Curling

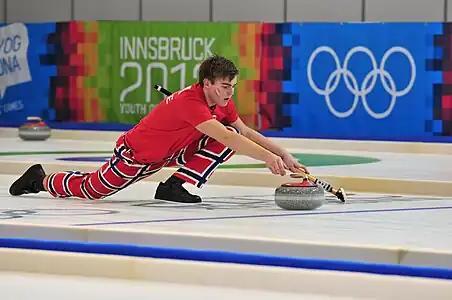
Curling at the Youth Olympic Games 2012

In the early history of curling, the playing stones were simply flat-bottomed stones from rivers or fields, which lacked a handle and were of inconsistent size, shape, and smoothness. Some early stones had holes for a finger and the thumb, akin to ten-pin bowling balls. Unlike today, the thrower had little control over the 'curl' or velocity and relied more on luck than on precision, skill, and strategy. The sport was often played on frozen rivers although purpose-built ponds were later created in many Scottish towns. For example, the Scottish poet David Gray describes whisky-drinking curlers on the Luggie Water at Kirkintilloch.